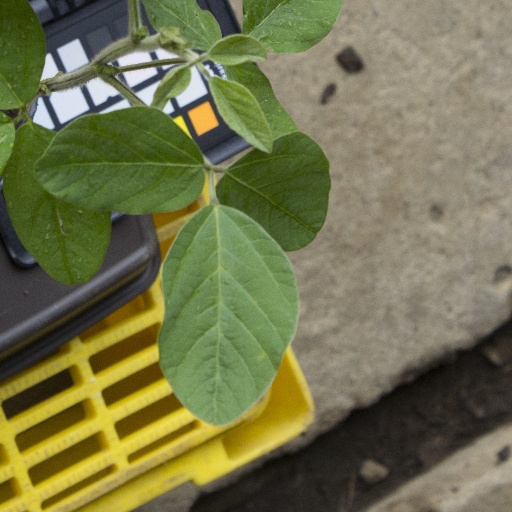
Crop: soybean